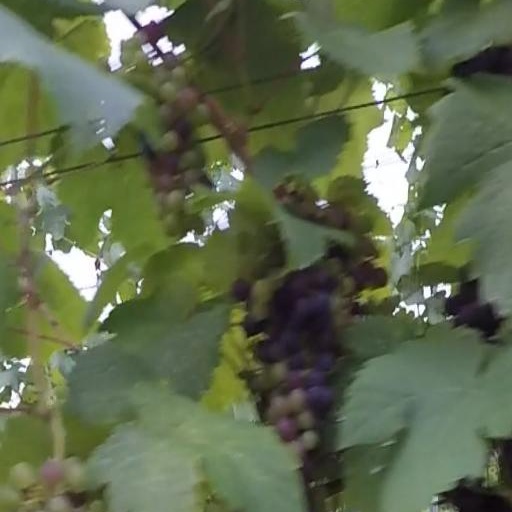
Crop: grape